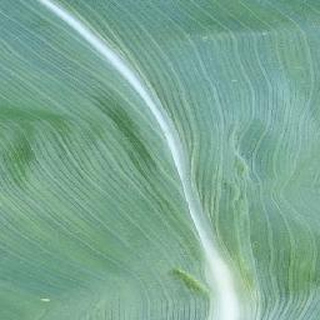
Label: healthy_corn